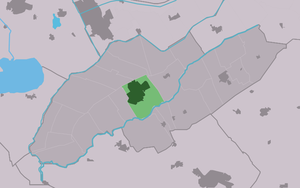
Wolvega est un village situé dans la commune néerlandaise de Weststellingwerf, dans la province de la Frise. Le 1ᵉʳ janvier 2009, le village comptait 12 581 habitants.